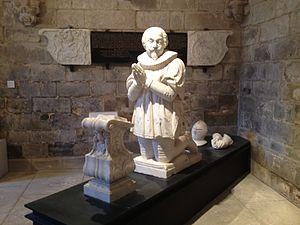
Orant de Charles de Fresnoy (1573-1624), seigneur de Fresnoy, capitaine-lieutenant des chevaux-légers de la régente Marie de Médicis et conseiller d'état. En marbre blanc du XVIIe siècle, il est attribué à l'entourage de Michel Bourdin. Provenant de l'église de Neuilly-en-Thelle jusqu'à la Révolution, il est ensuite conservé par la famille jusqu'à son acquisition. Classé Trésor national.
Cette page est destinée à fournir une liste non exhaustive des principaux orants funéraires situés en France. Elle est articulée dans l'ordre géographique, par département, puis par commune, puis par lieu ou édifice, puis par personnage par ordre chronologique.
Michel Bourdin, dit Michel Bourdin le Jeune ou Michel II Bourdin afin de le différencier de son père également prénommé Michel, né à Paris en 1609 et mort dans la même ville en 1678, est un sculpteur français.
Le MUDO - Musée de l'Oise est un musée situé au cœur de Beauvais, dans les Hauts-de-France, au pied de la cathédrale, dans l'ancien palais épiscopal, classé monument historique.